Elizabeth Carew

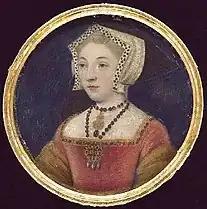
Miniature of Jane Seymour by Wencelaus Hollar

Elizabeth's husband was beheaded on Tower Hill on March 3, 1539. After this Elizabeth was evicted from Beddington and took refuge at her other property in Wallington. She wrote to Cromwell from there, asking him to intercede for her with the king. Her mother also wrote to Cromwell, saying that Elizabeth "has not been used to straight living and it would grieve me in my old days to lose her." She wanted the king to grant her daughter the manor of Bletchingley, which Henry had given to the Carews in 1522, in addition to the Sussex property. Cromwell agreed to assist Elizabeth and met with her in person at least once. After their meeting, she reported that royal servants who were receiving the income from her husband's forfeited estates had given her £32 but that the money was inadequate for her needs. Furthermore, the house in Wallington was "in great decay," unlike the manor at Bletchingley, which had "a very fair house . . . and all things necessary about it." Elizabeth's previous properties in Bletchingly remained in the king's hands until he granted them to Anne of Cleves as part of their divorce settlement in 1540. Elizabeth was ultimately left with her property in Wallington and land in Sussex worth £120 a year.